Steaming (film)

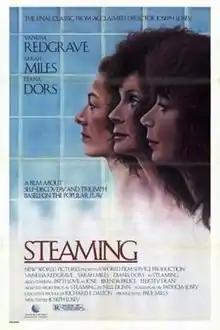

Steaming is a British drama film directed by Joseph Losey, released in 1985, the year after his death. The last film that Losey directed, it was adapted by Nell Dunn and Patricia Losey from Dunn's play of the same name. The film was screened out of competition at the 1985 Cannes Film Festival. The story is about the women who meet regularly in a Russian-style Steam bath and decide to fight its closure. The cast was headed by Vanessa Redgrave, Sarah Miles and Diana Dors. It was the last film appearance by Dors, who died in 1984.